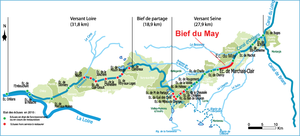
Le bief du May est une section du canal d'Orléans comprise entre l’écluse de Marchais Clair en amont et l’écluse du May en aval. Il fait partie de la première section du canal construite par Robert Mahieu entre 1676 et 1678 entre Vieilles-Maisons-sur-Joudry et Buges.